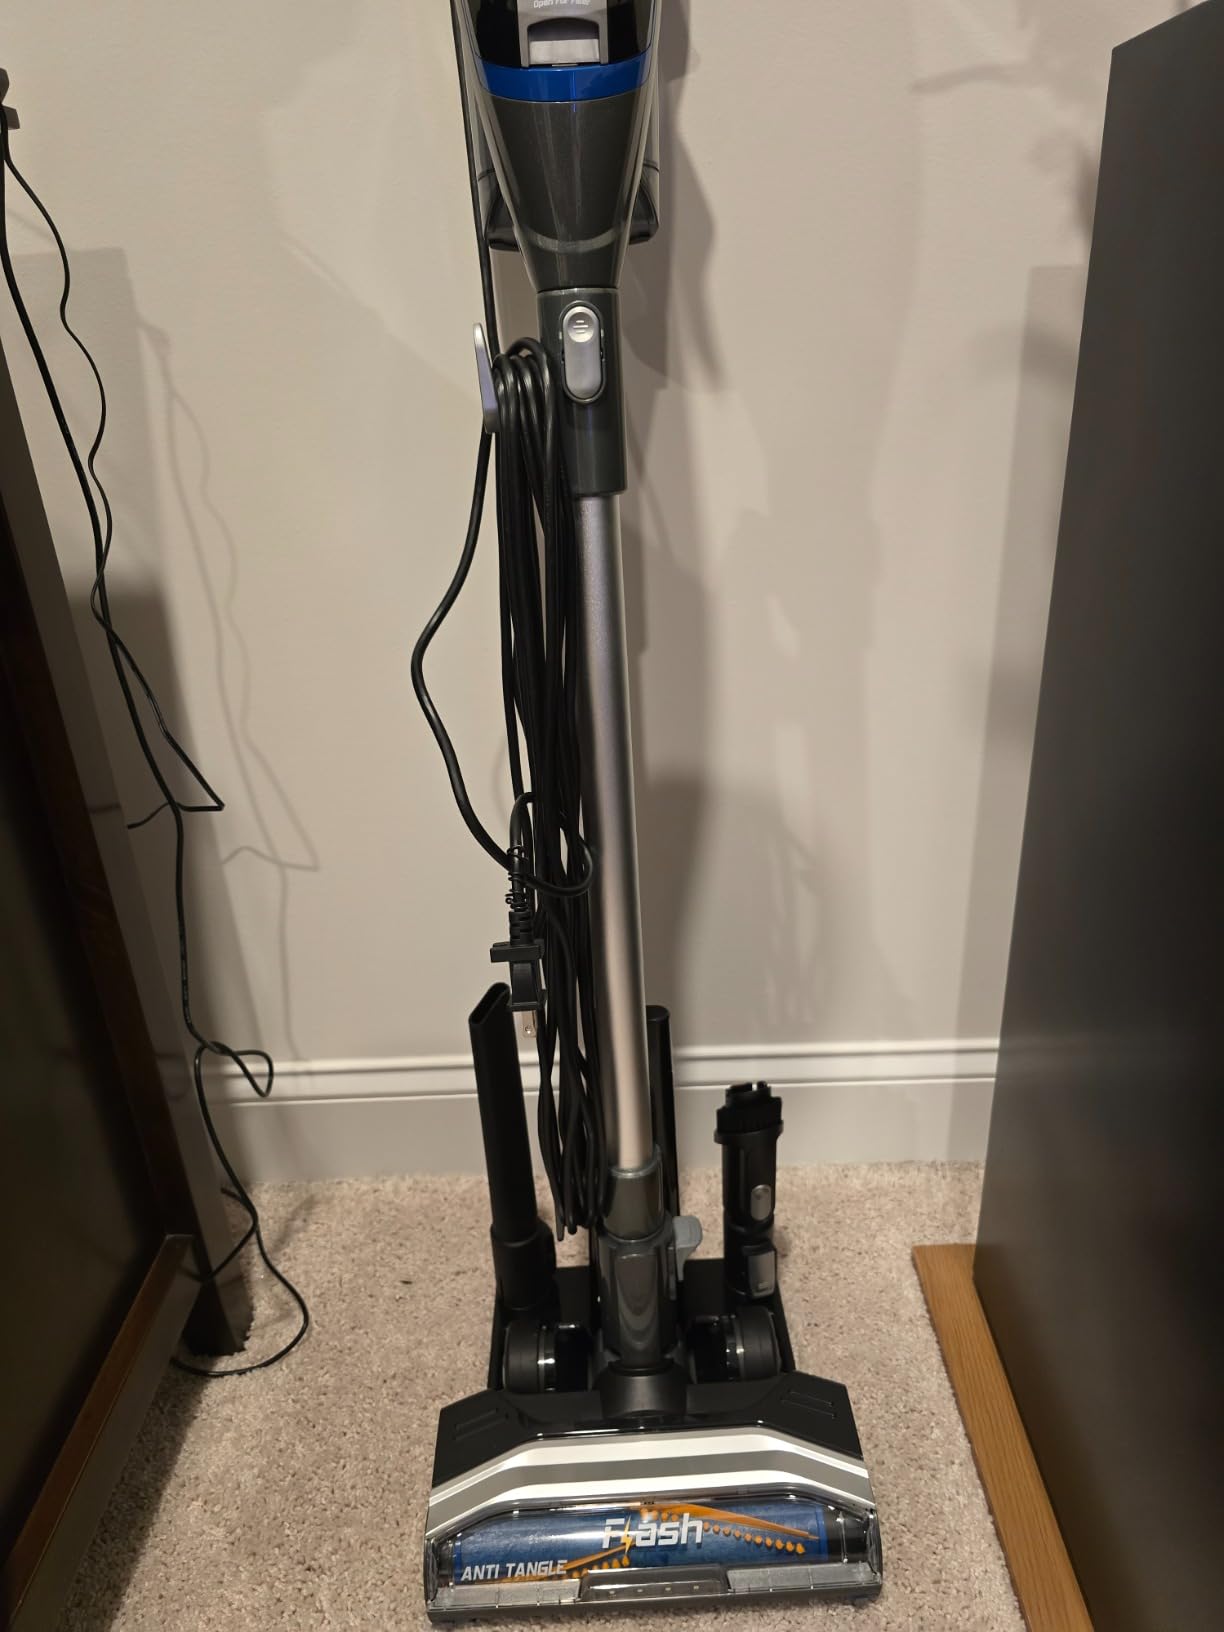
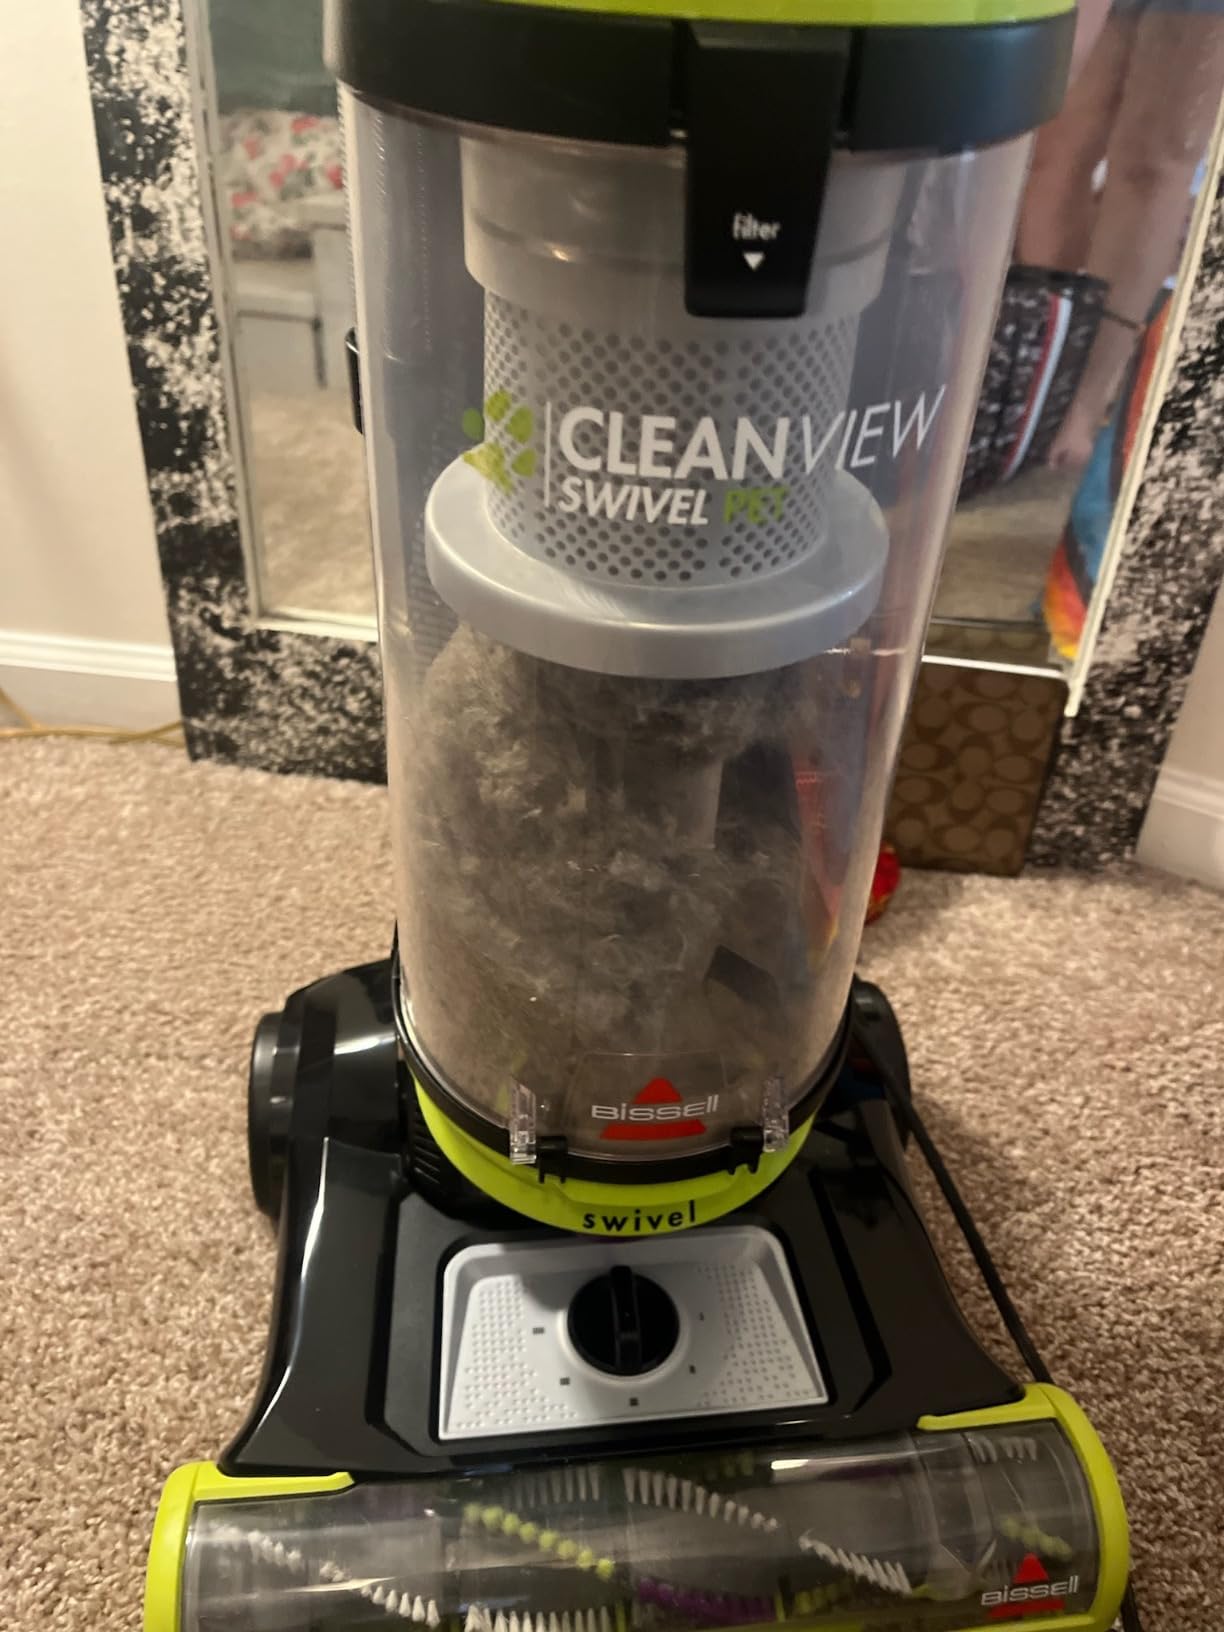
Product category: items_vacuum
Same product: no